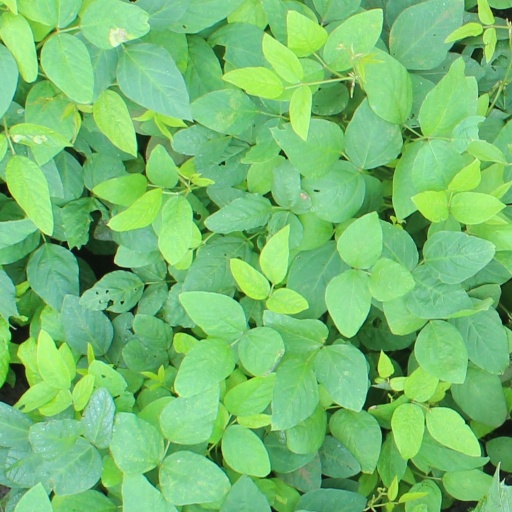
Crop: soybean